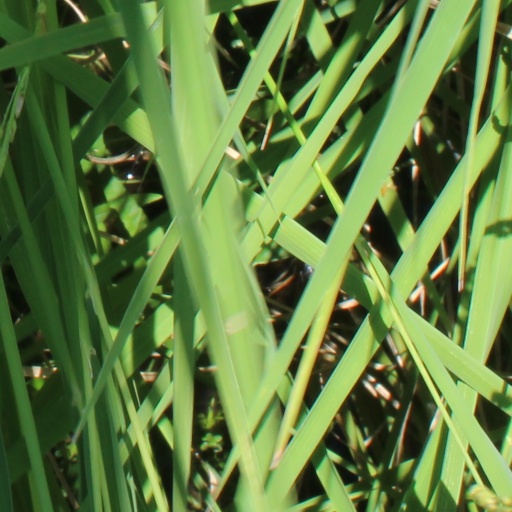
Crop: rice